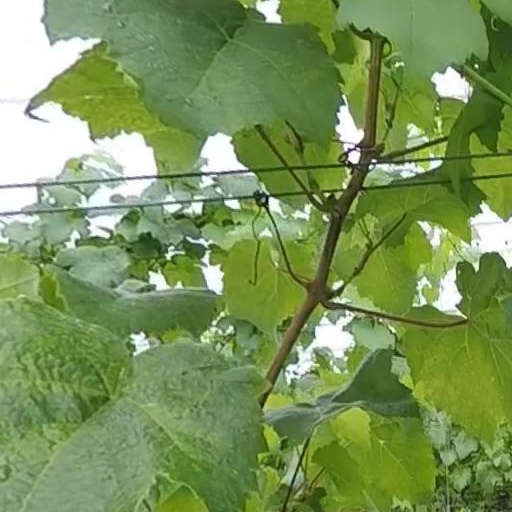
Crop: grape